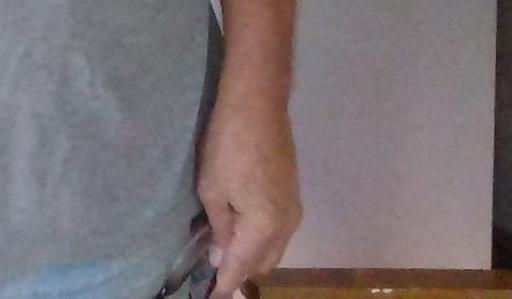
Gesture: no_gesture